552d Training Squadron

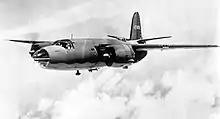
Squadron B-26 Marauder

Upon arrival in England, the squadron was stationed at RAF Snetterton Heath. However, Eighth Air Force had decided to transfer its B-26 units from VIII Bomber Command to VIII Air Support Command and move them to stations closer to the European continent, so a week after its arrival, the squadron moved to RAF Boxted. This move also put the squadron's base in an area where it was planned to locate a future tactical air force. The squadron's entry into combat was delayed by the fact that its training in the United States had concentrated on low level attacks, while Eighth Air Force had determined to use the Marauders in medium level attacks to avoid light flak. This required additional training. Although some diversionary missions were flown, the squadron did not fly its first combat mission, an attack on Woensdrecht Airfield, until 30 July.